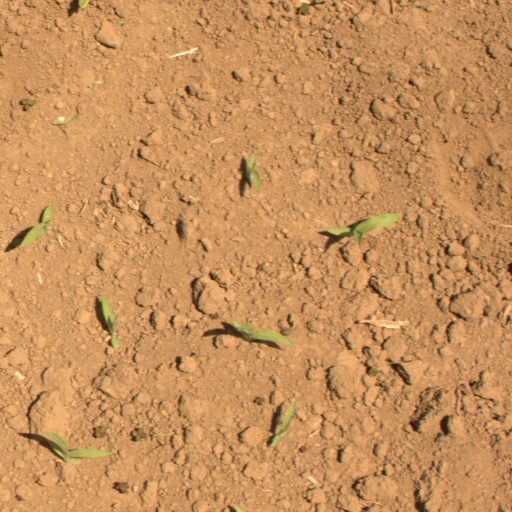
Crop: Jerusalem artichoke